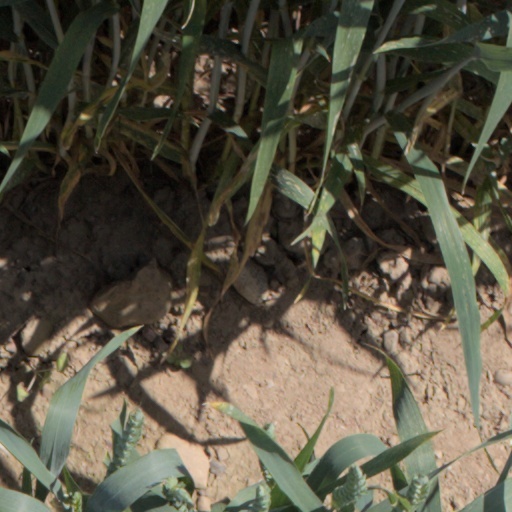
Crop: wheat